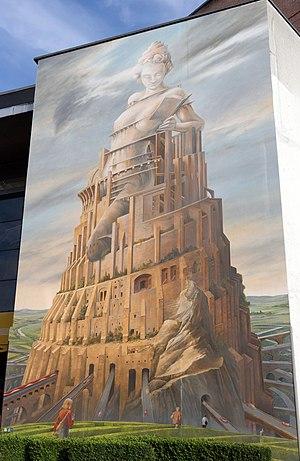
'La Tour Infinie', fresque de François Schuiten.
Cet article recense les œuvres d'art dans l'espace public de Louvain-la-Neuve, une section de la commune d'Ottignies-Louvain-la-Neuve située dans la province du Brabant wallon, en Région wallonne, en Belgique.
François Schuiten, né le 26 avril 1956 à Bruxelles, est un dessinateur de bande dessinée et scénographe belge. Rendu célèbre par la série de bande dessinée fantastique Les Cités obscures réalisée en collaboration avec le scénariste Benoît Peeters.